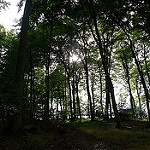
Label: forest